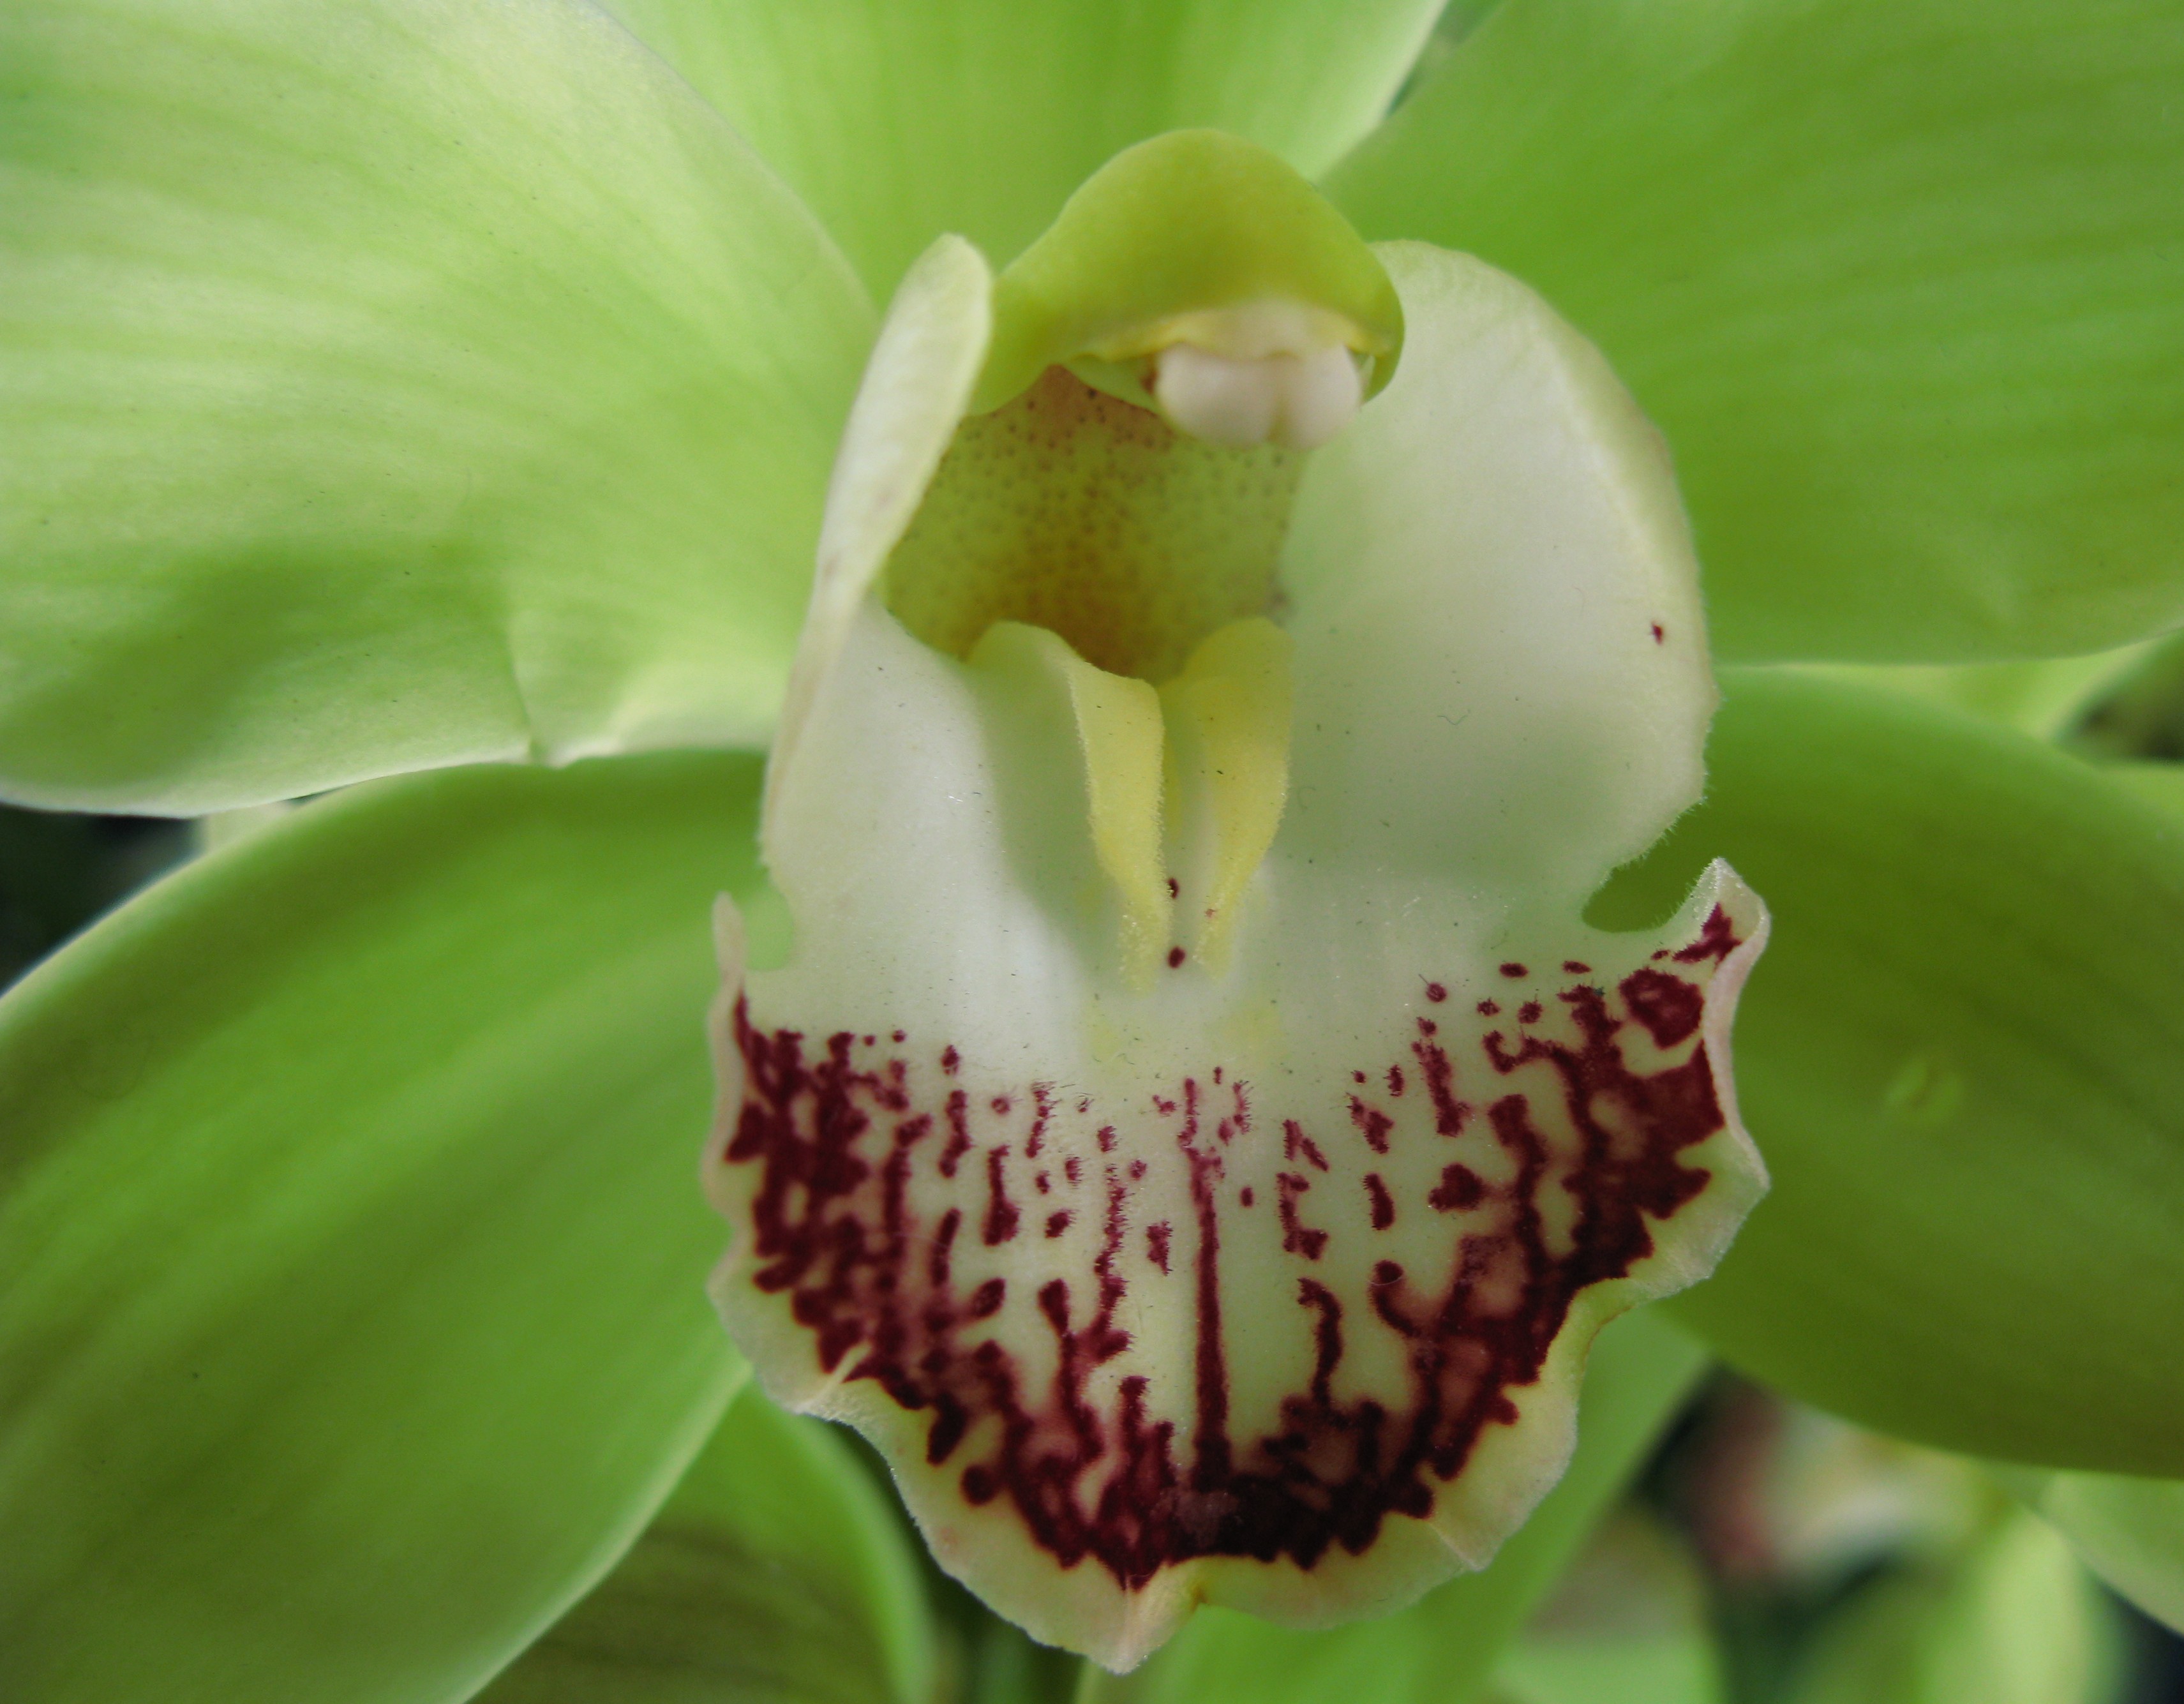
plant, flower, petal, high, botany, flora, orchid, hires, flowerpicturesnolimits, hi, res, powershotg7, canong7, cypripedium, macro photography, flowering plant, cattleya, plant stem, land plant, moth orchid